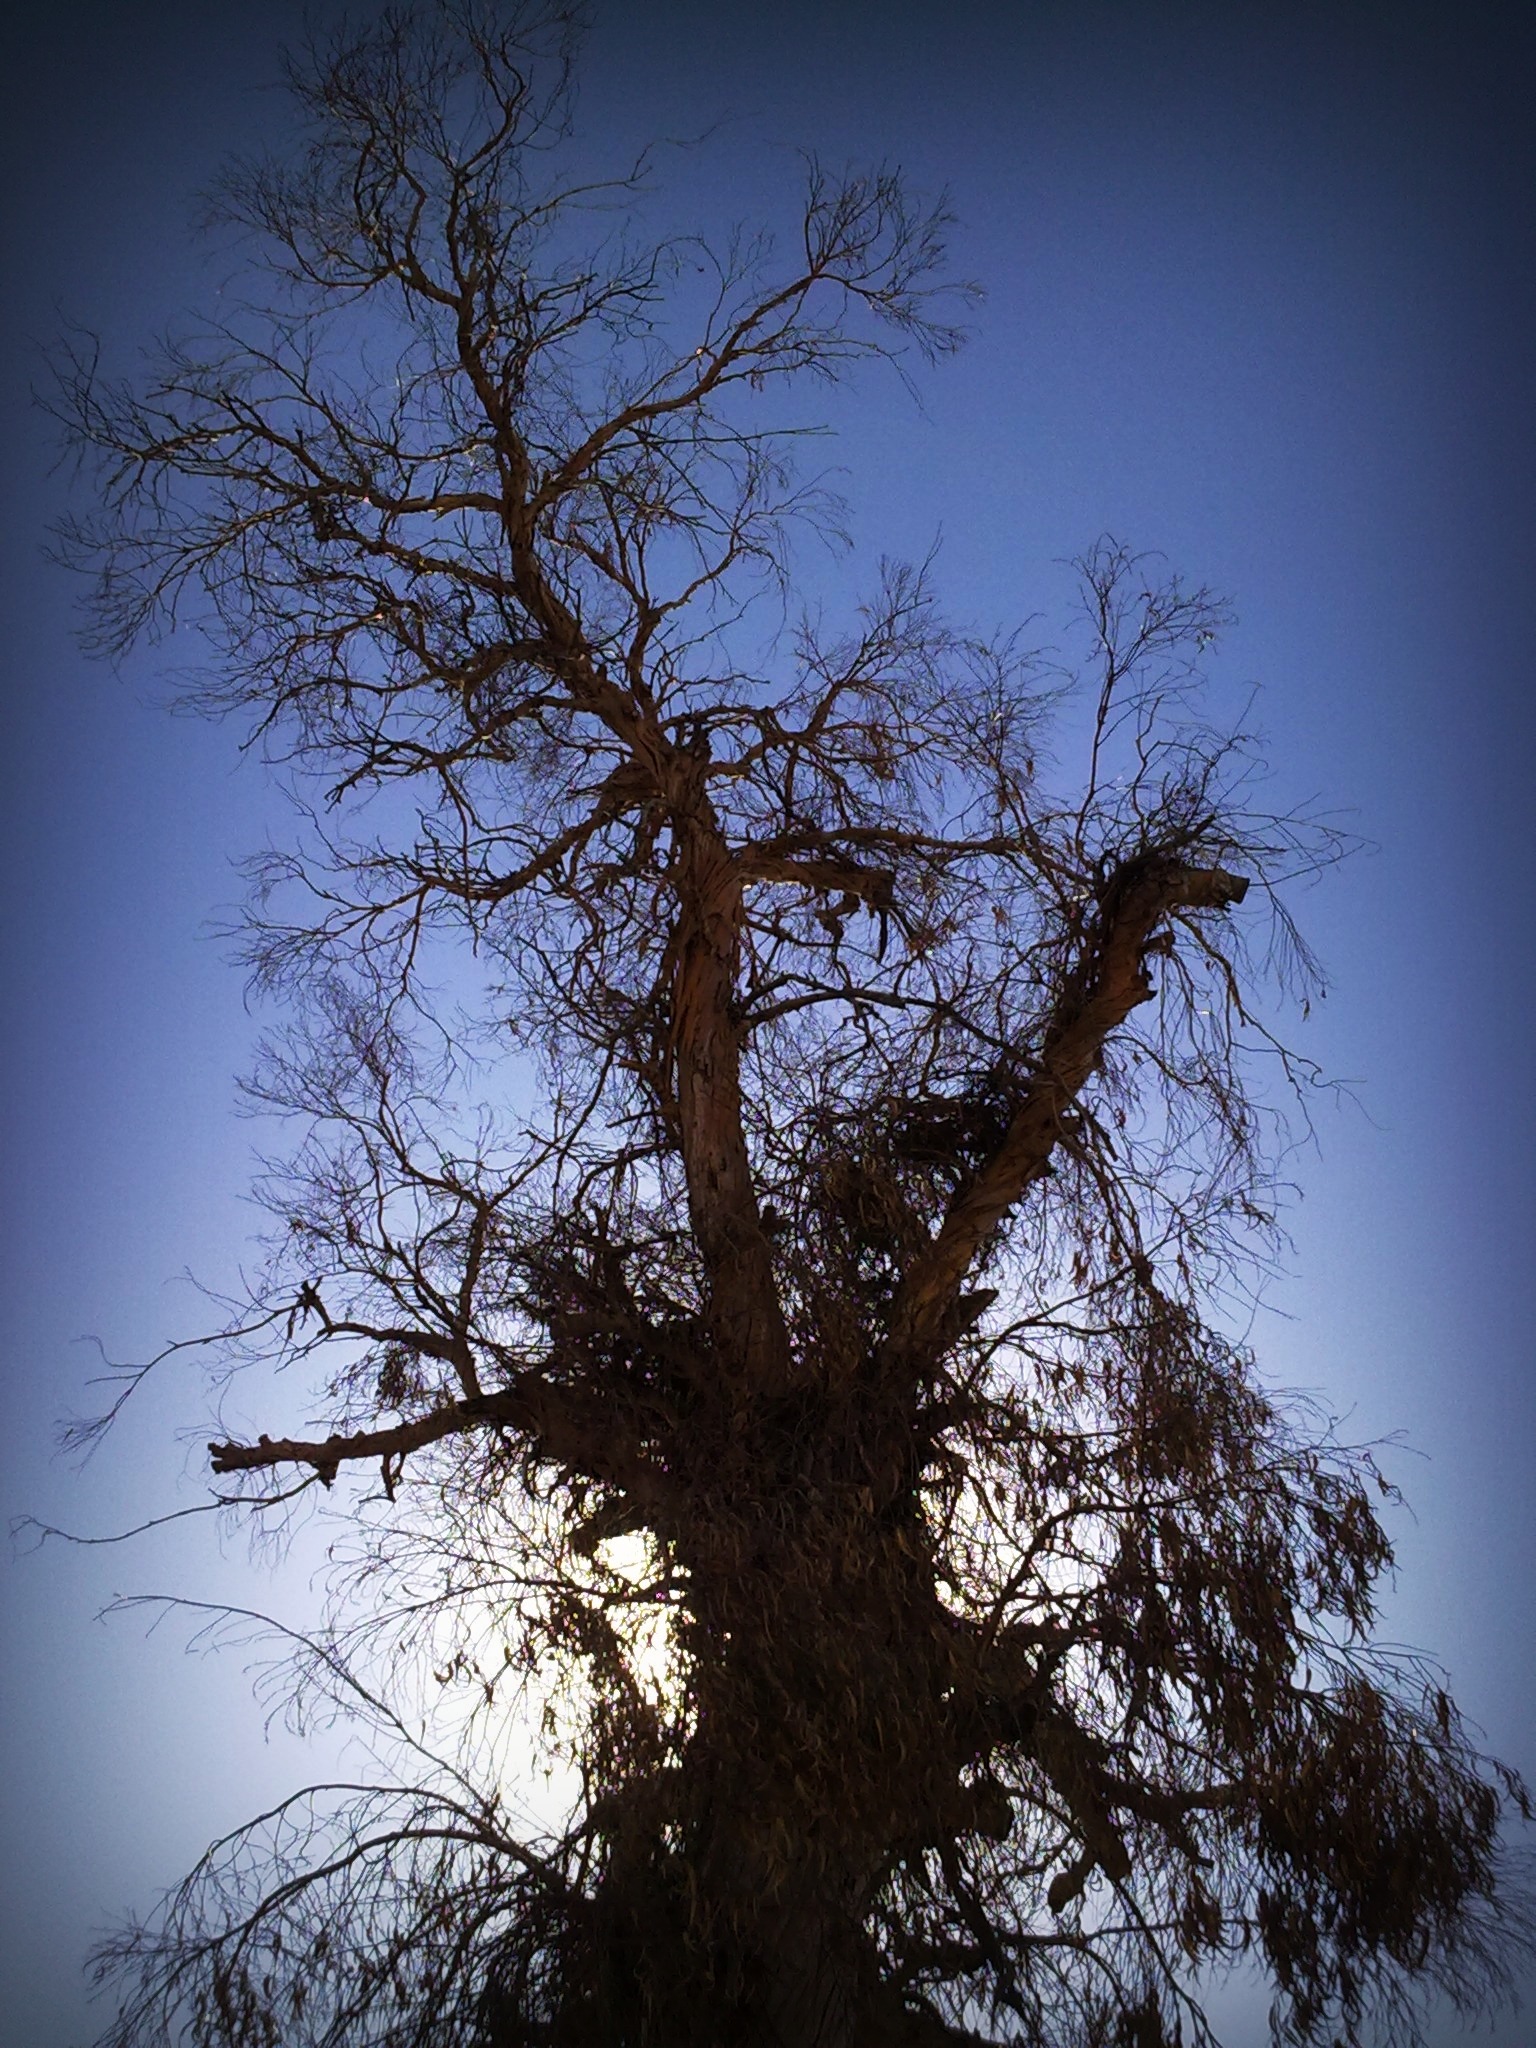
tree, nature, branch, winter, plant, sky, leaf, reflection, darkness, trees, branches, atmospheric phenomenon, plant stem, woody plant